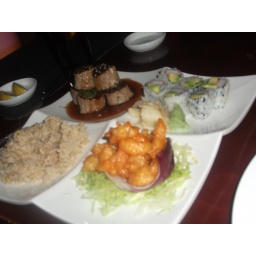
My mom got brown rice, beef negamaki, california rolls and rock shrimp tempura in her bento box.